Gene Davis (politician)

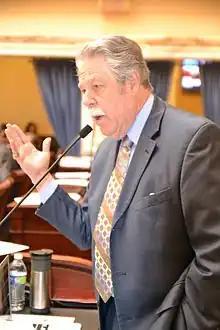
Davis in July 2014

Gene Davis (born July 2, 1945) is a former Democratic member of the Utah Senate, representing the 3rd District from 1999 to 2022. He previously served in the Utah House of Representatives from 1987 to 1998.